Iceman (Marvel Comics)

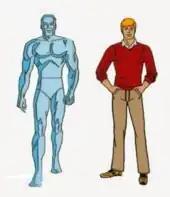
Iceman as he appeared in "Spider-Man and His Amazing Friends".

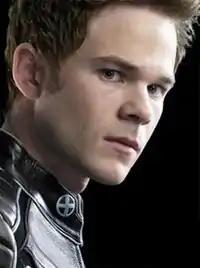
Bobby Drake/Iceman as portrayed by Shawn Ashmore in ""

Iceman appears in 20th Century Fox's "X-Men" film series, portrayed by Shawn Ashmore. This version is a student at the Xavier Institute.